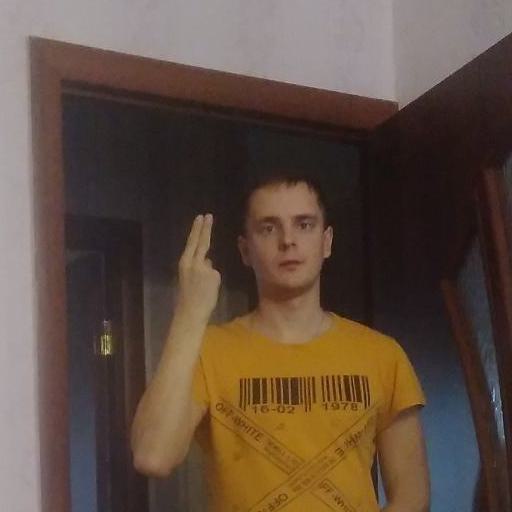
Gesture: two_up_inverted